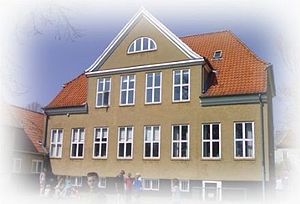
Birkerød Privatskole
Birkerød Privatskole
Birkerød Privatskole
Birkerød Privatskole er en privatskole beliggende i Birkerød. Skolen blev oprettet i 1920 af en forældregruppe og hed oprindelig Birkerød private Forberedelsesskole. Formålet med skolen var at forberede dens elever på at kunne blive optaget i mellemskolen. Den nuværende skoleleder, der hedder Per Mortensen, blev ansat på skolen i august 2016 og har været skoleleder siden 1.februar 2020.